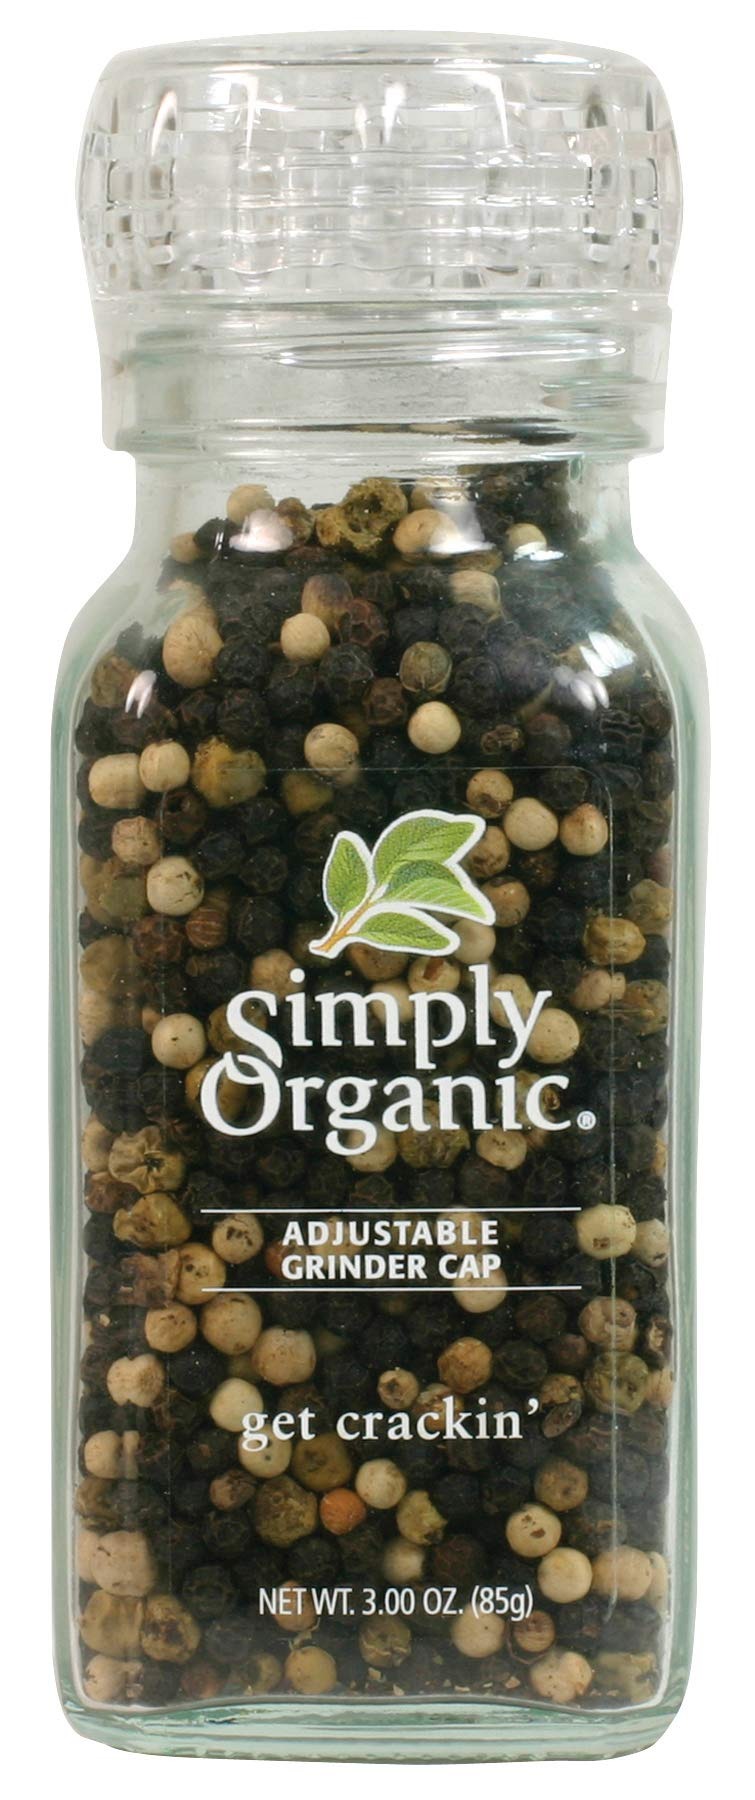
Item Name: Simply Organic Get Crackin' Grinder, 3 Ounce
Bullet Point 1: To use adjustable grinder, remove freshness seal
Bullet Point 2: Pull up for coarse grind
Bullet Point 3: Certified Organic by QAI; USDA Organic
Value: 3.0
Unit: Ounce

Price: 7.07